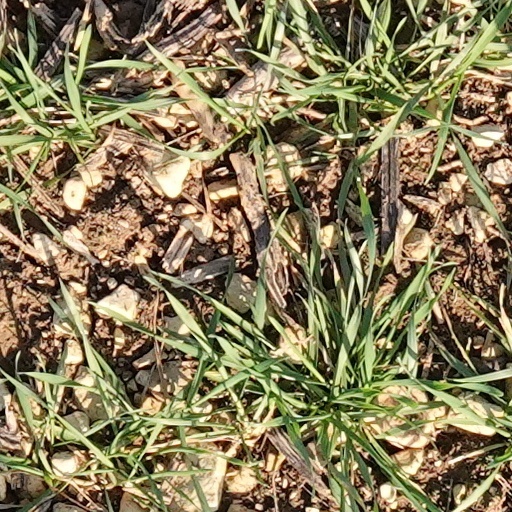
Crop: wheat